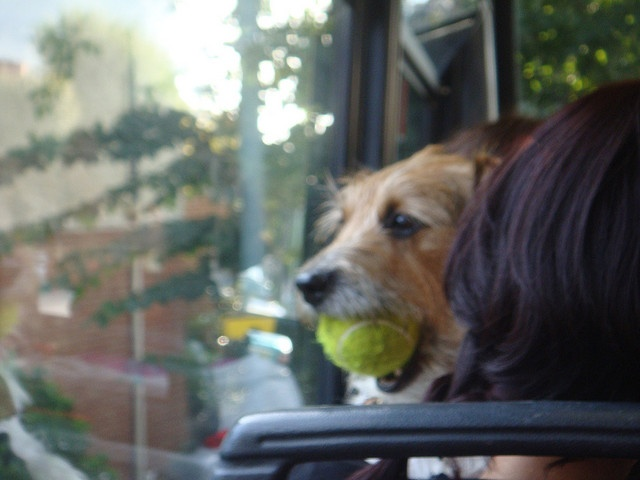
A brown dog holding a tennis ball init's mouth.
A scruffy dog with a tennis ball in his mouth.
A dog with a tennis ball in its mouth looking out the window of a bus.
A light colored dog with a tennis ball in it's mouth and a persons head next to it.
The dog has a tennis ball in his mouth.